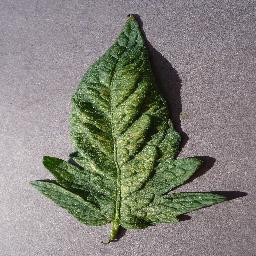
Label: Tomato___Spider_mites Two-spotted_spider_mite